Decebalus treasure

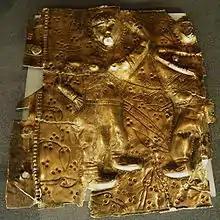
Dacian gold in the Kunsthistorisches Museum, Vienna, Austria

The Decebalus treasure was a 2nd-century hoard of precious metal objects, supposedly concealed by Decebalus beneath a watercourse (the modern Strei) in the ancient kingdom of Dacia. It features in the historical work of Cassius Dio, who claims that the Roman Empire seized the treasure after a captive Dacian nobleman revealed its hiding place.